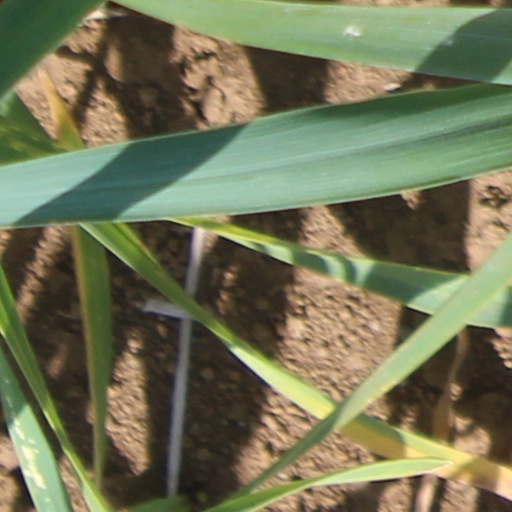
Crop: wheat